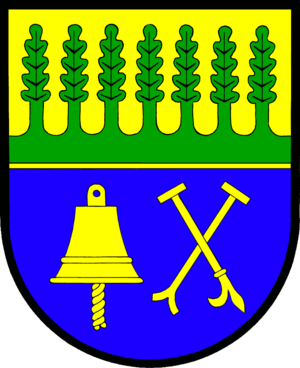
Siebeneichen est une commune allemande du Schleswig-Holstein, située dans l'arrondissement du duché de Lauenbourg, à neuf kilomètres à l'est de la ville de Schwarzenbek. Siebeneichen est l'une des 15 communes de l'Amt Büchen dont le siège est à Büchen.